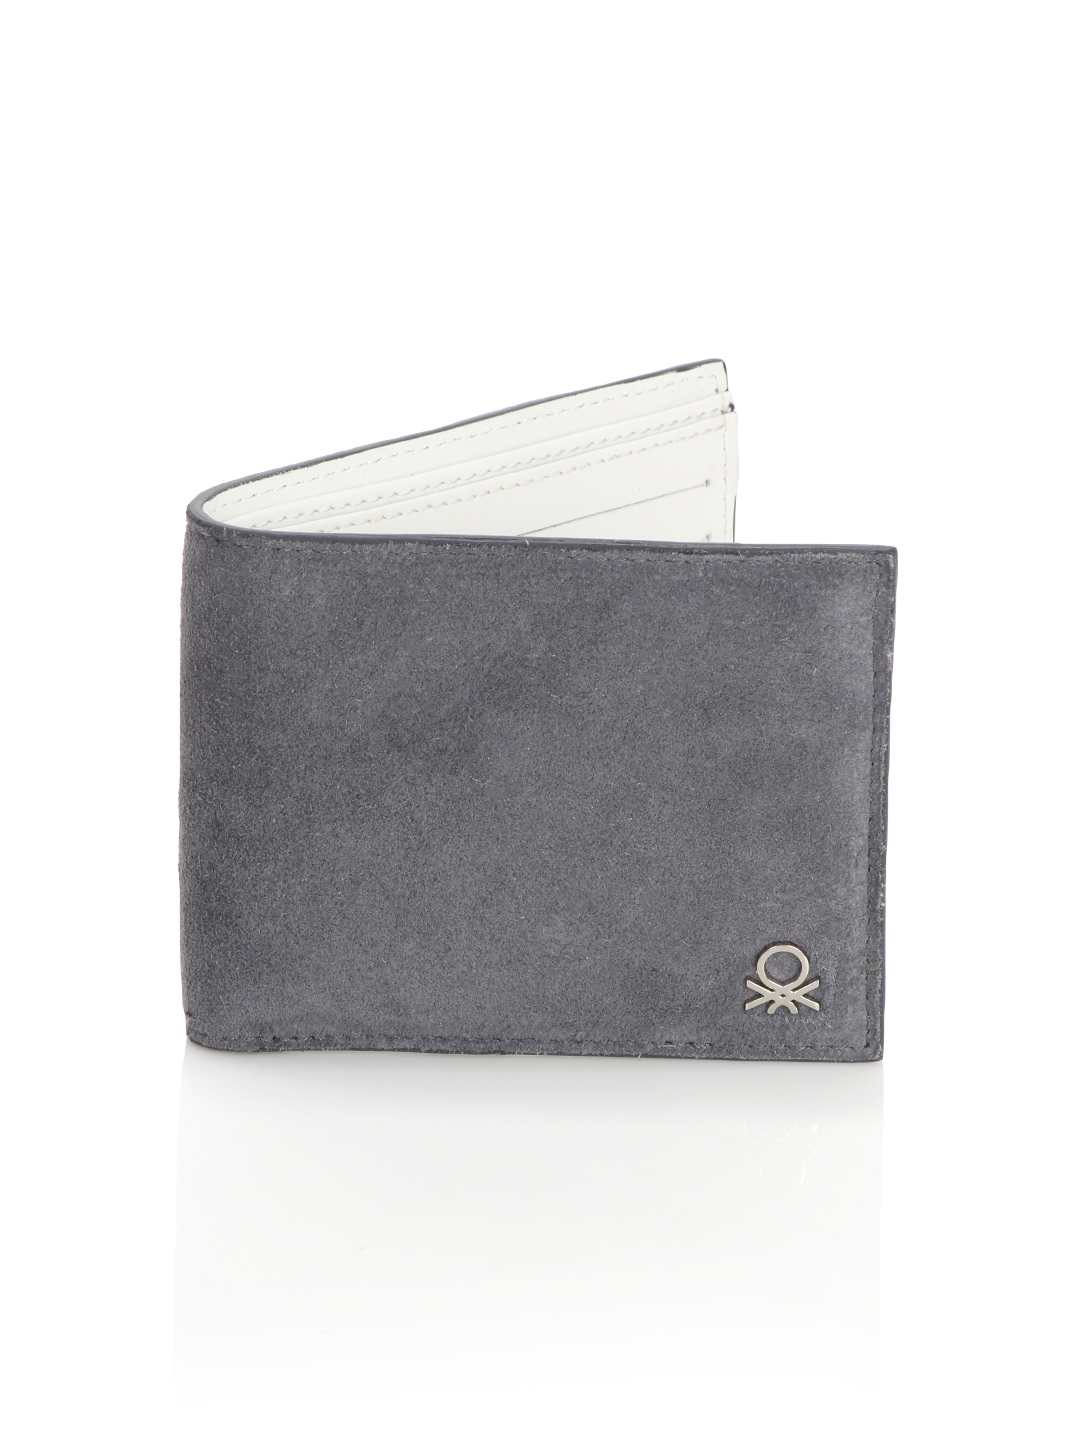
United Colors of Benetton Men Leather Grey Wallet
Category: Accessories / Wallets / Wallets
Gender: Men
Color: Grey
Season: Summer 2012
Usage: Casual